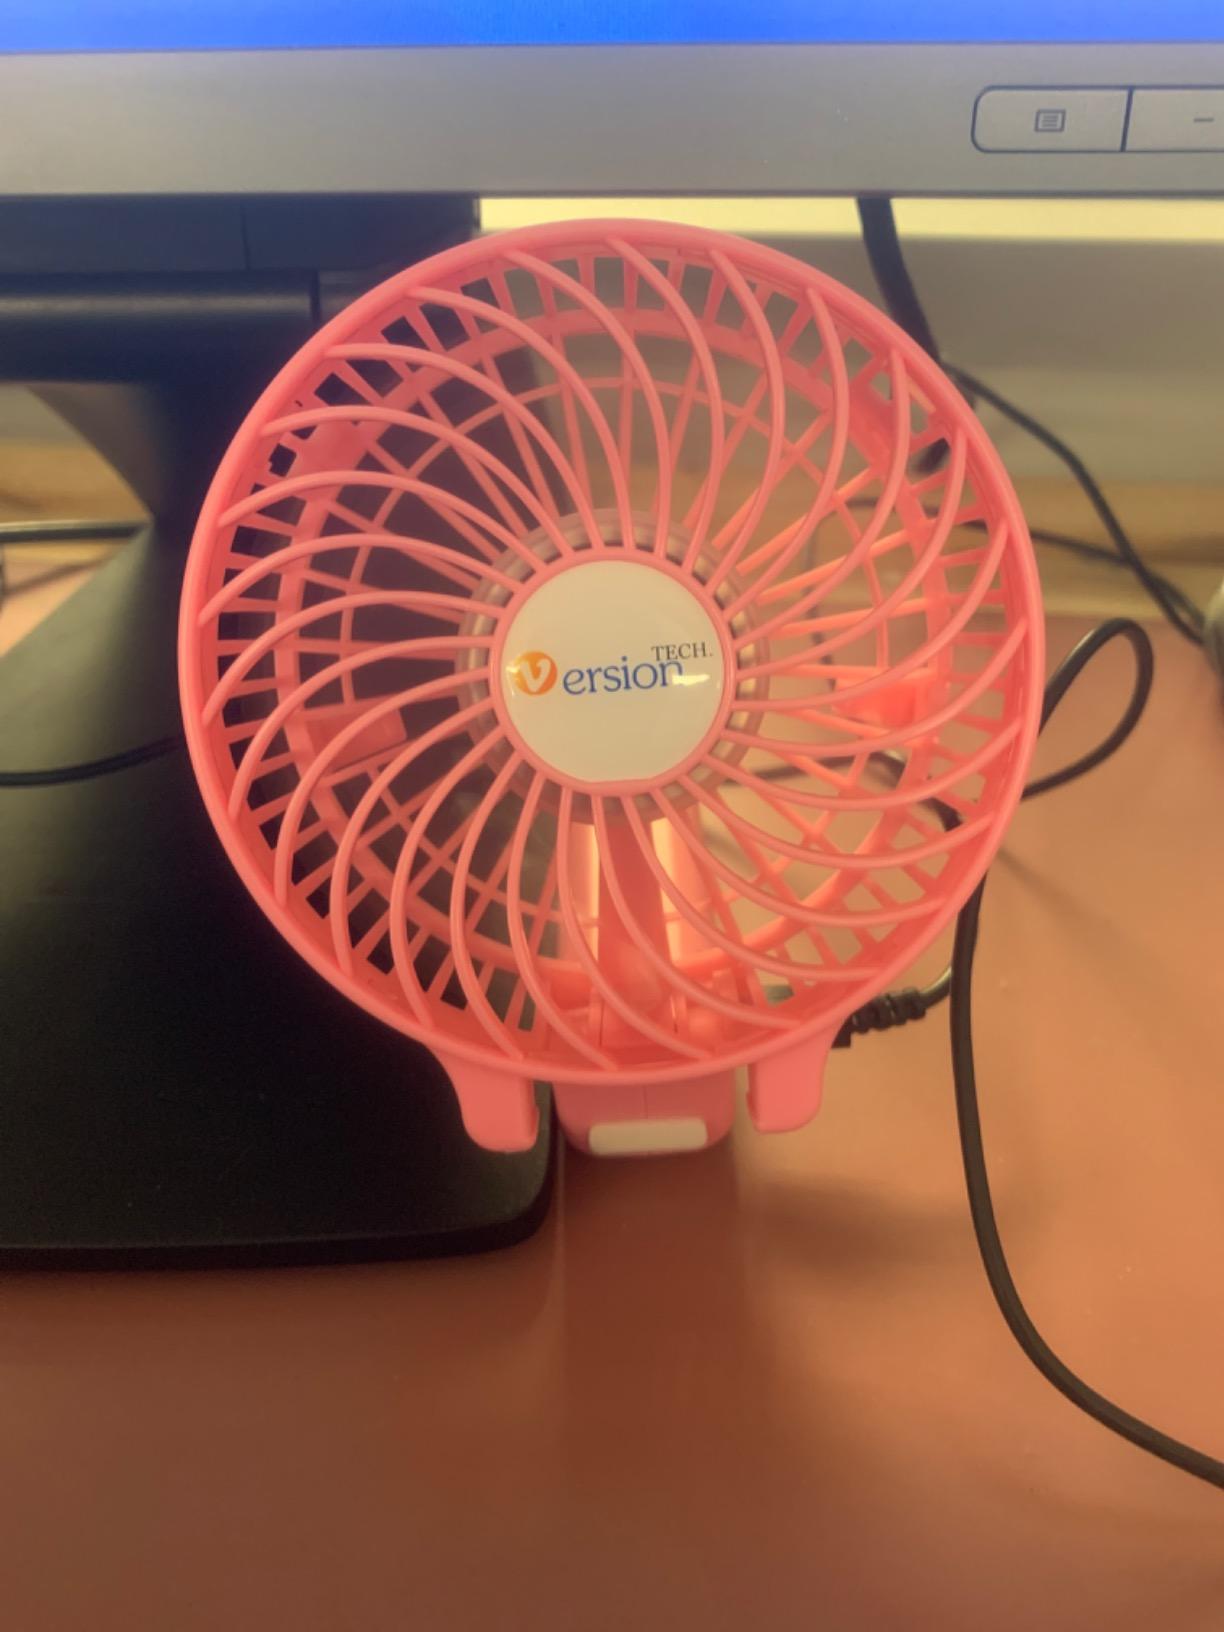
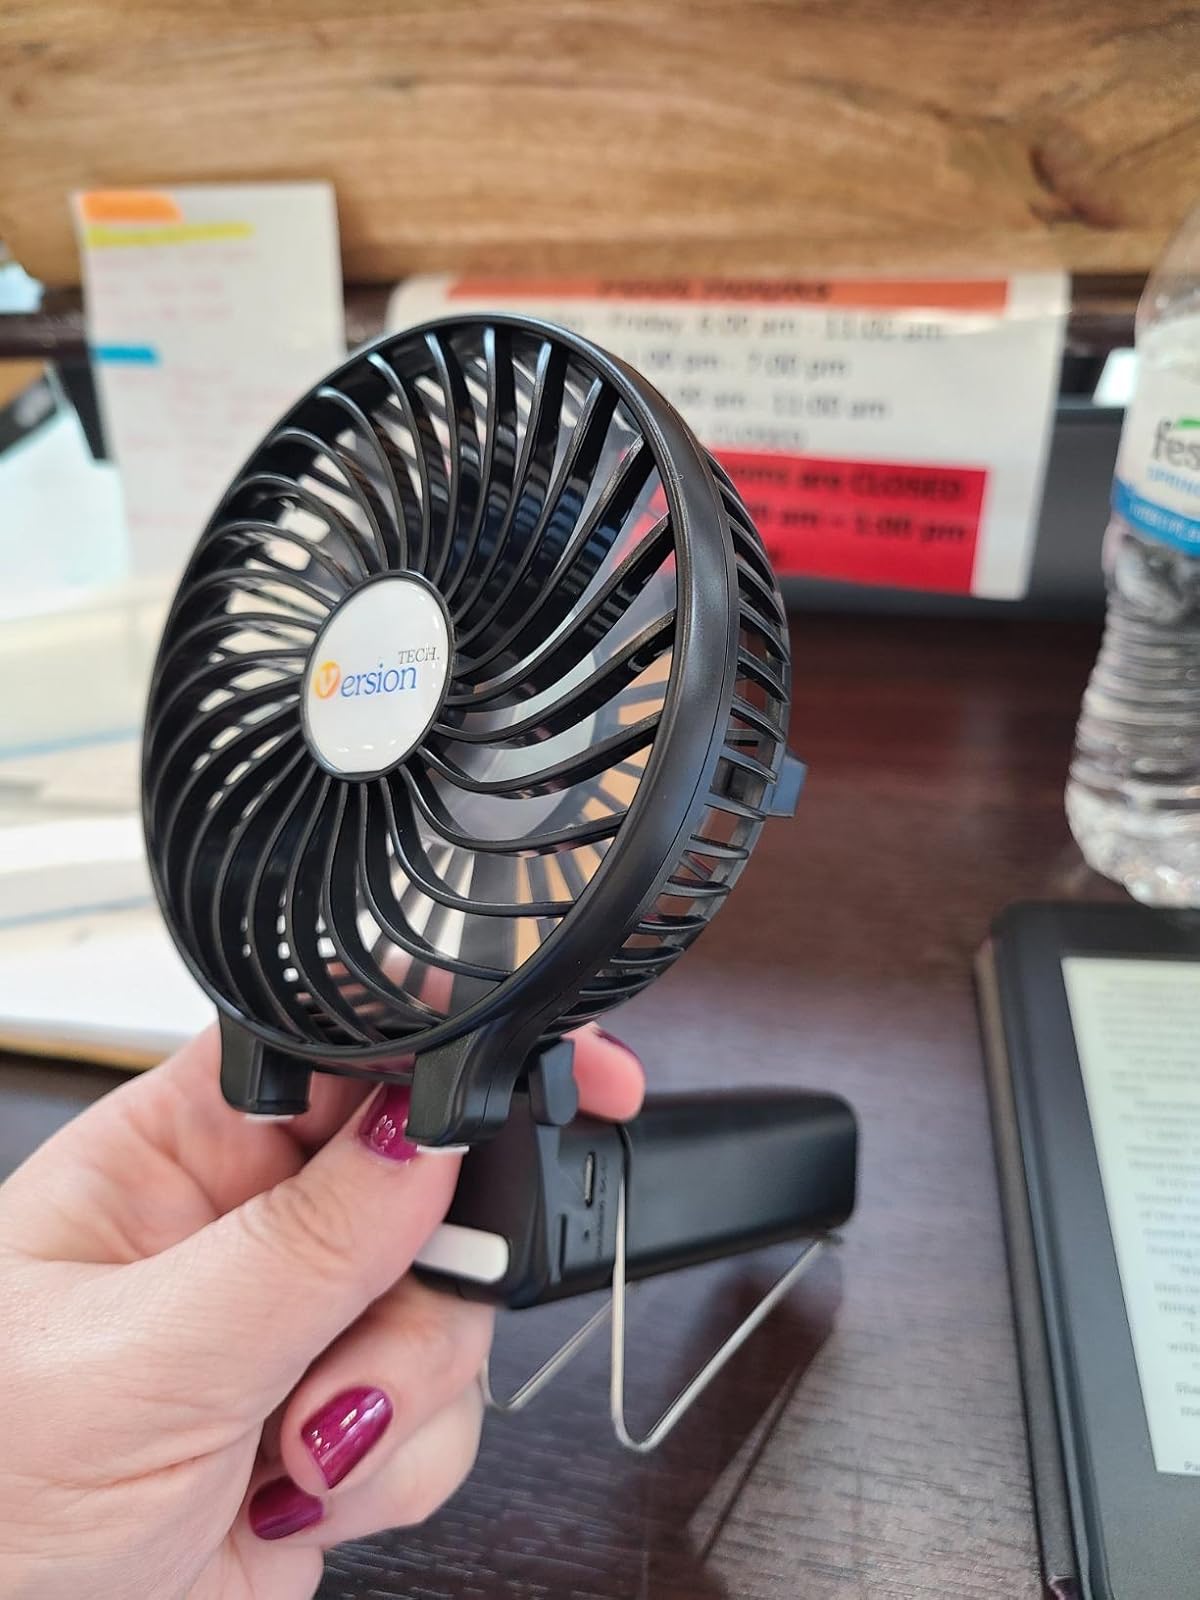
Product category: fan
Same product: no